Tmarus angulatus

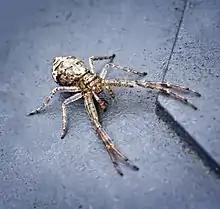
"Tmarus angulatus" female

Tmarus angulatus is a species of crab spider in the family Thomisidae. It is found in North America.